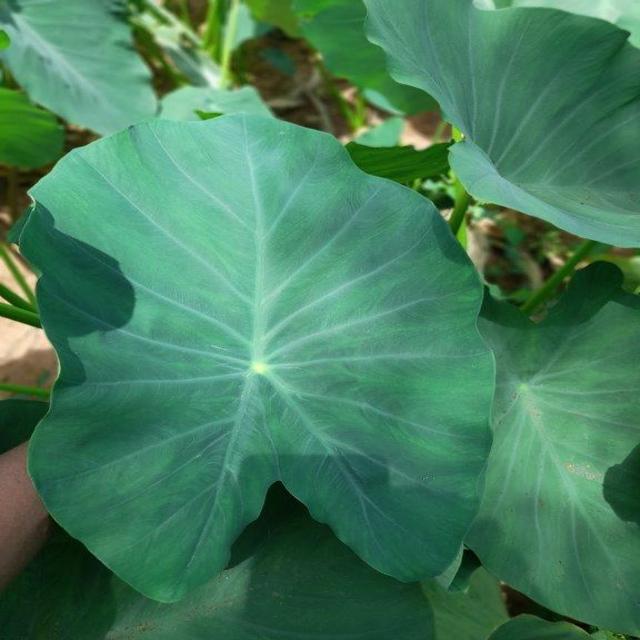
Label: Healthy